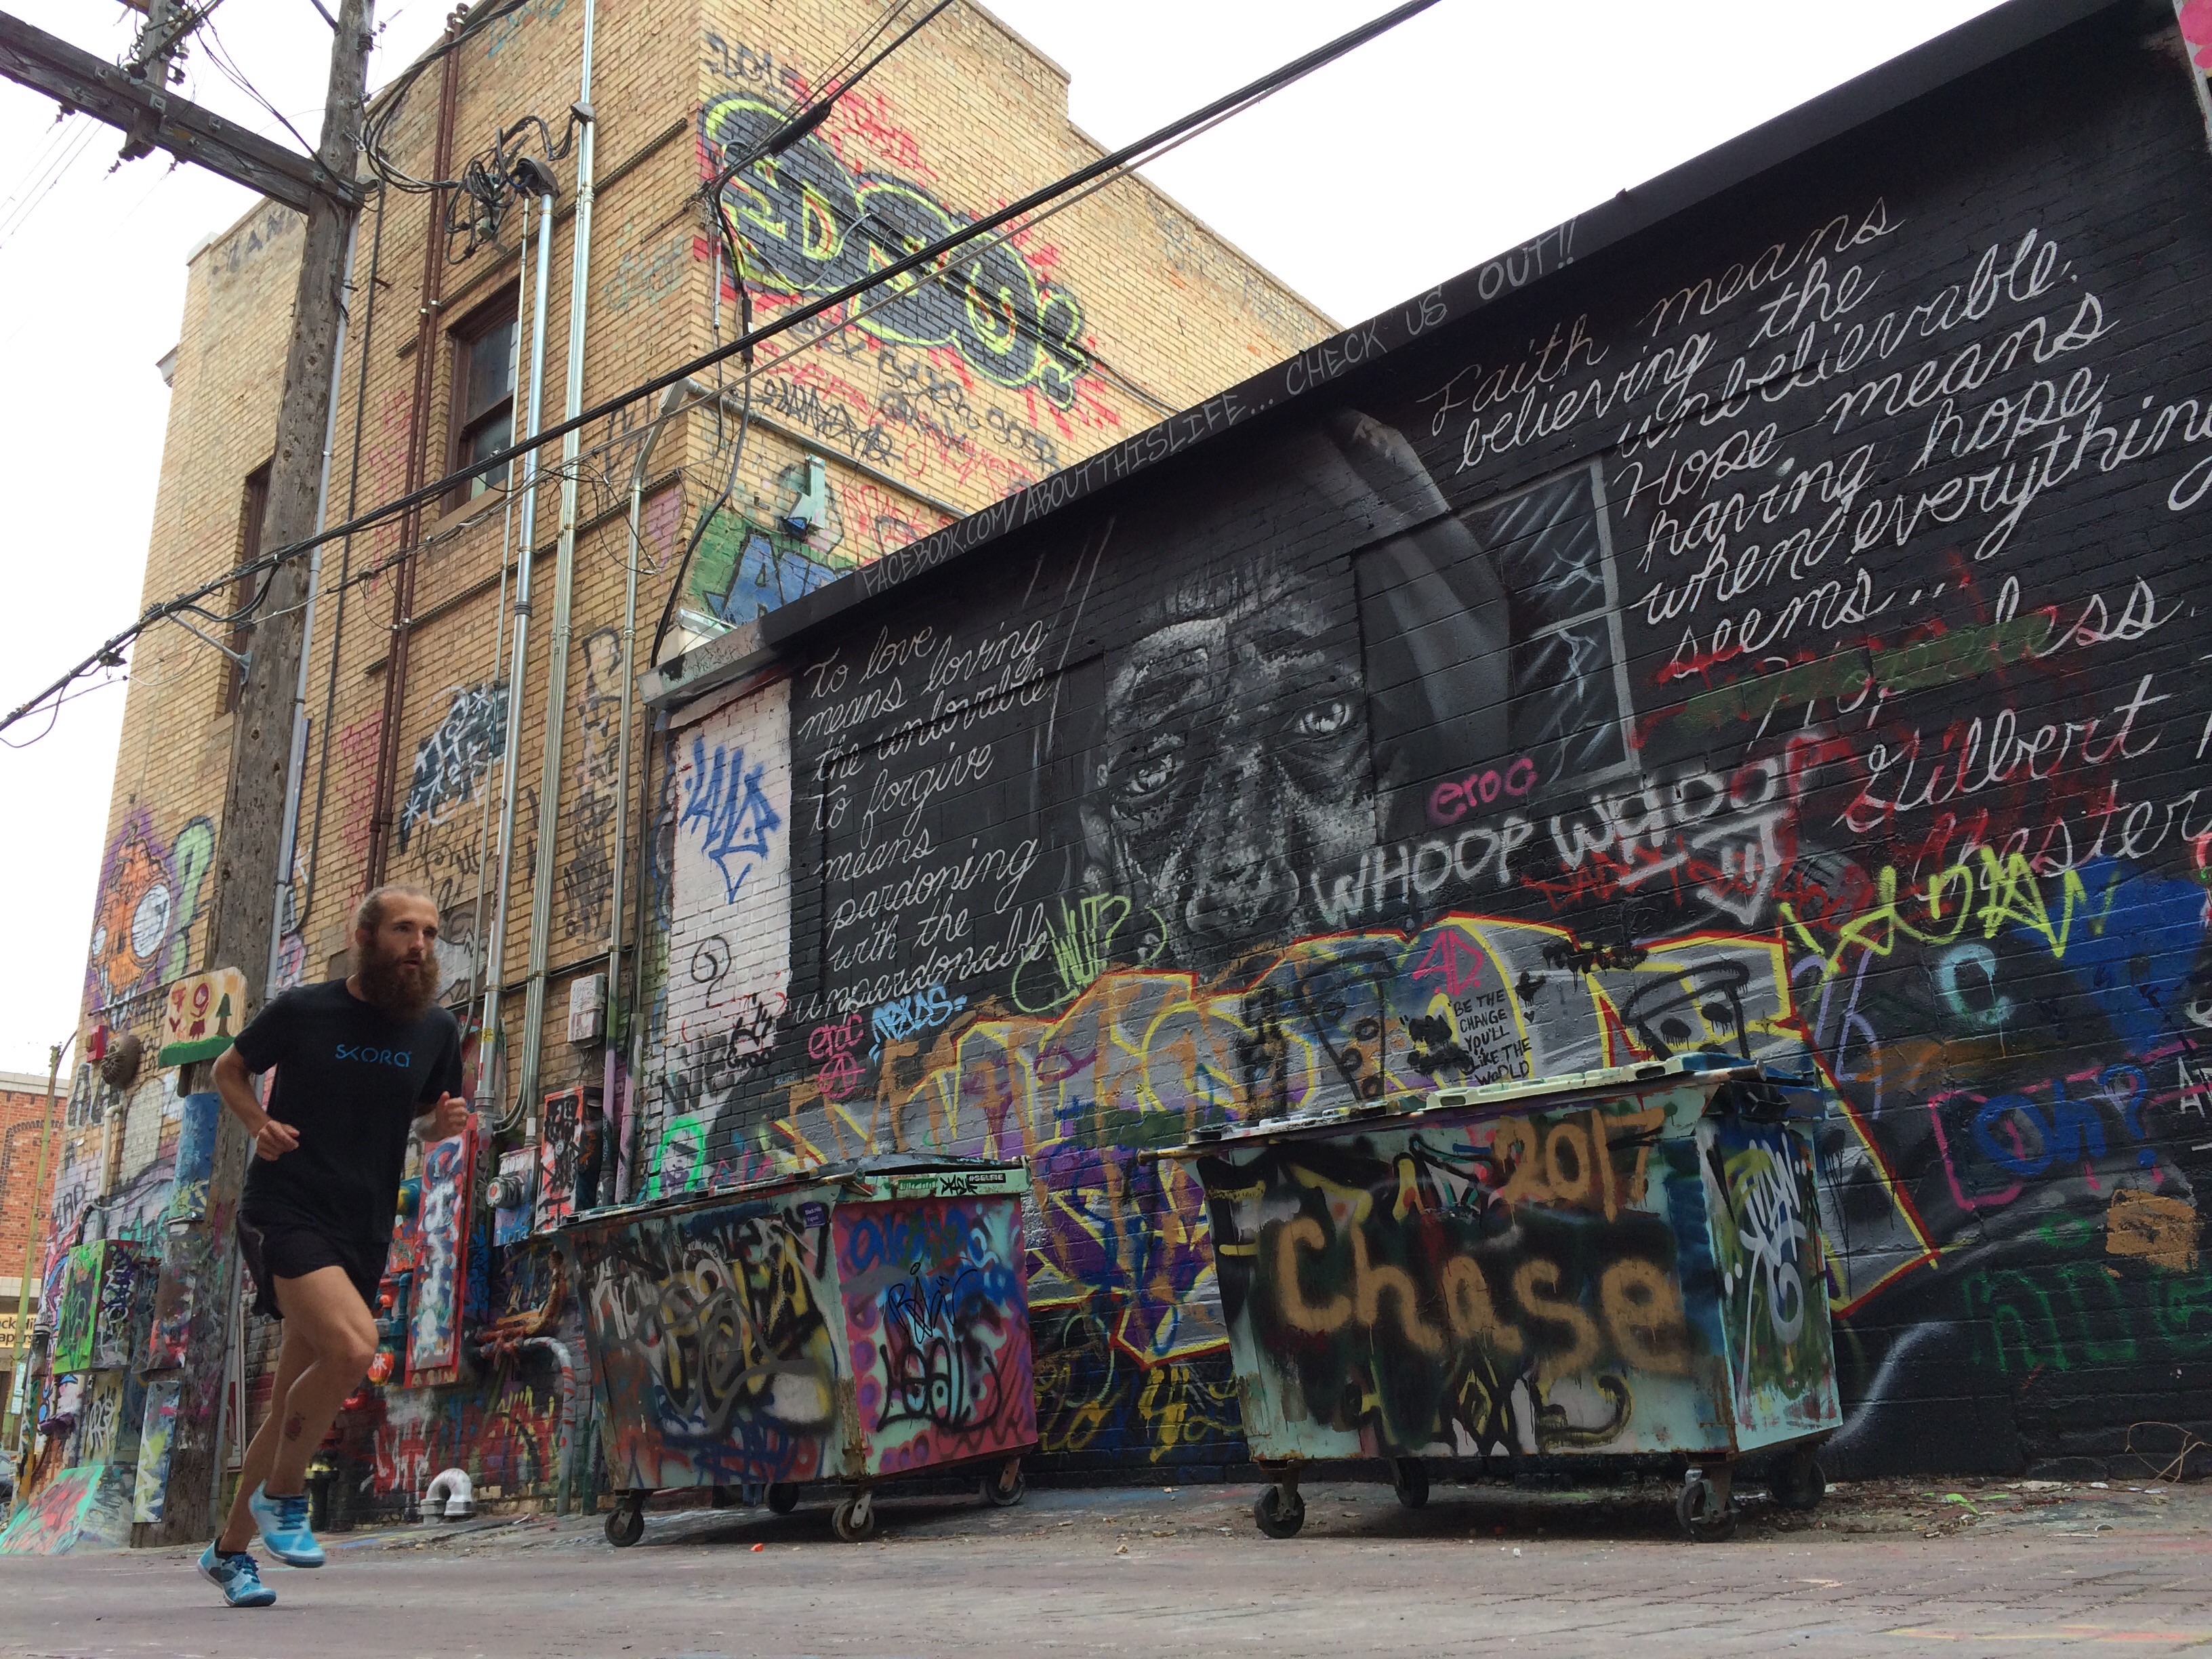
street, run, wall, runner, graffiti, street art, art, mural, neighbourhood, urban area